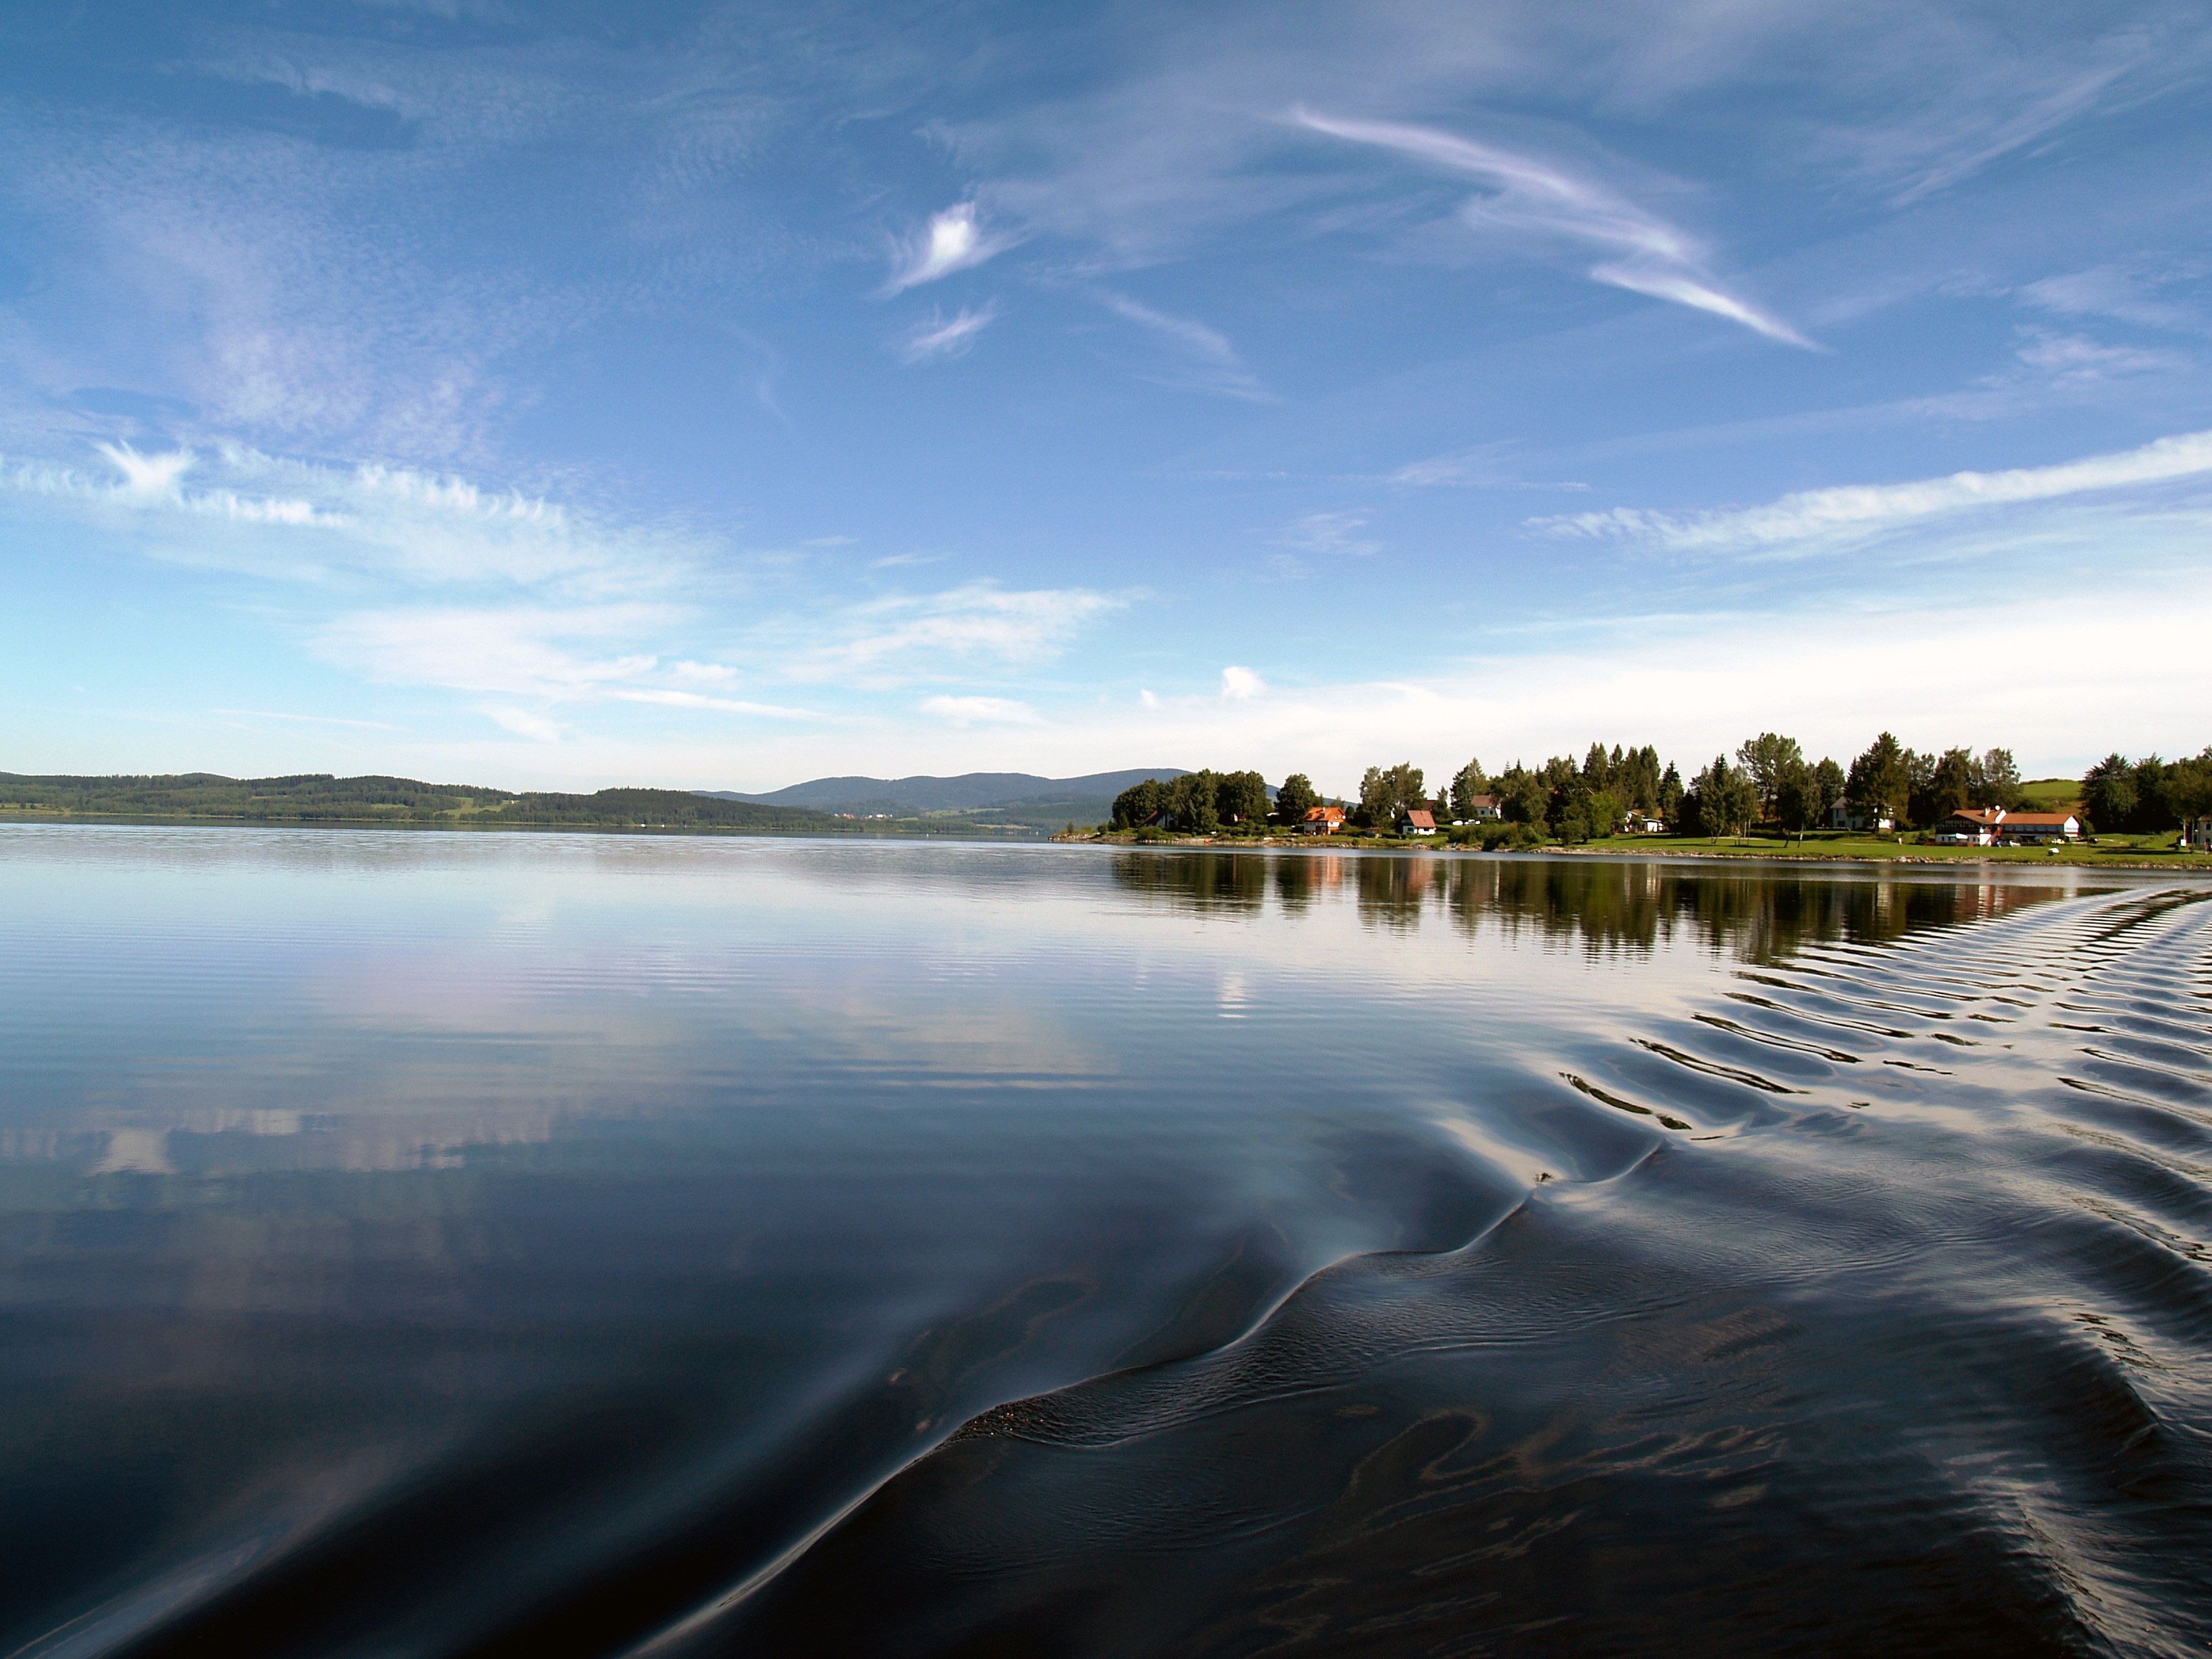
beach, landscape, sea, coast, water, ocean, horizon, cloud, sky, sunset, sunlight, morning, shore, wave, lake, dawn, river, recreation, dusk, evening, reflection, bay, reservoir, body of water, waves, water level, dam lipno, frymburk